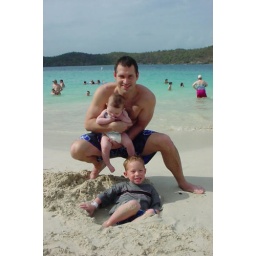
Chase lounges in a sand chair with Chloe and Brett.